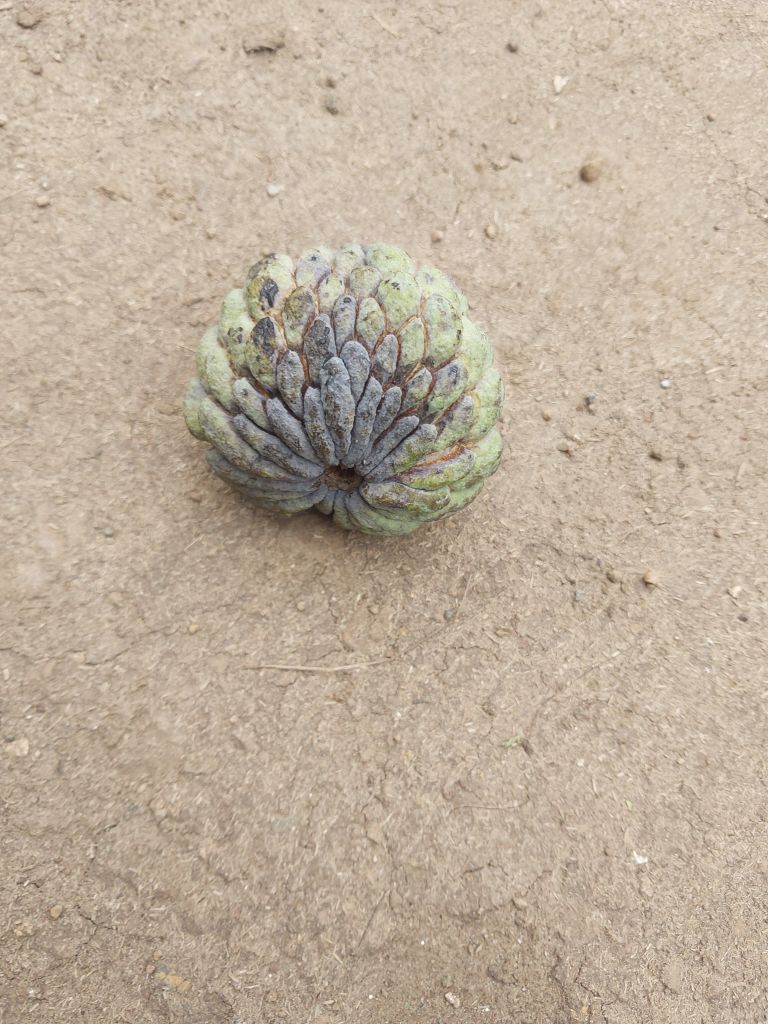
Disease label: Blank Canker